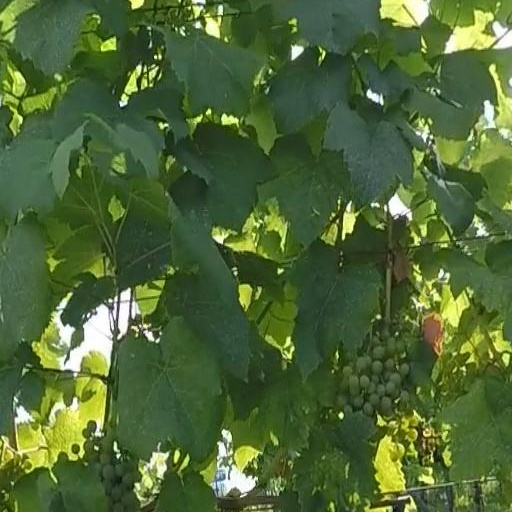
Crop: grape